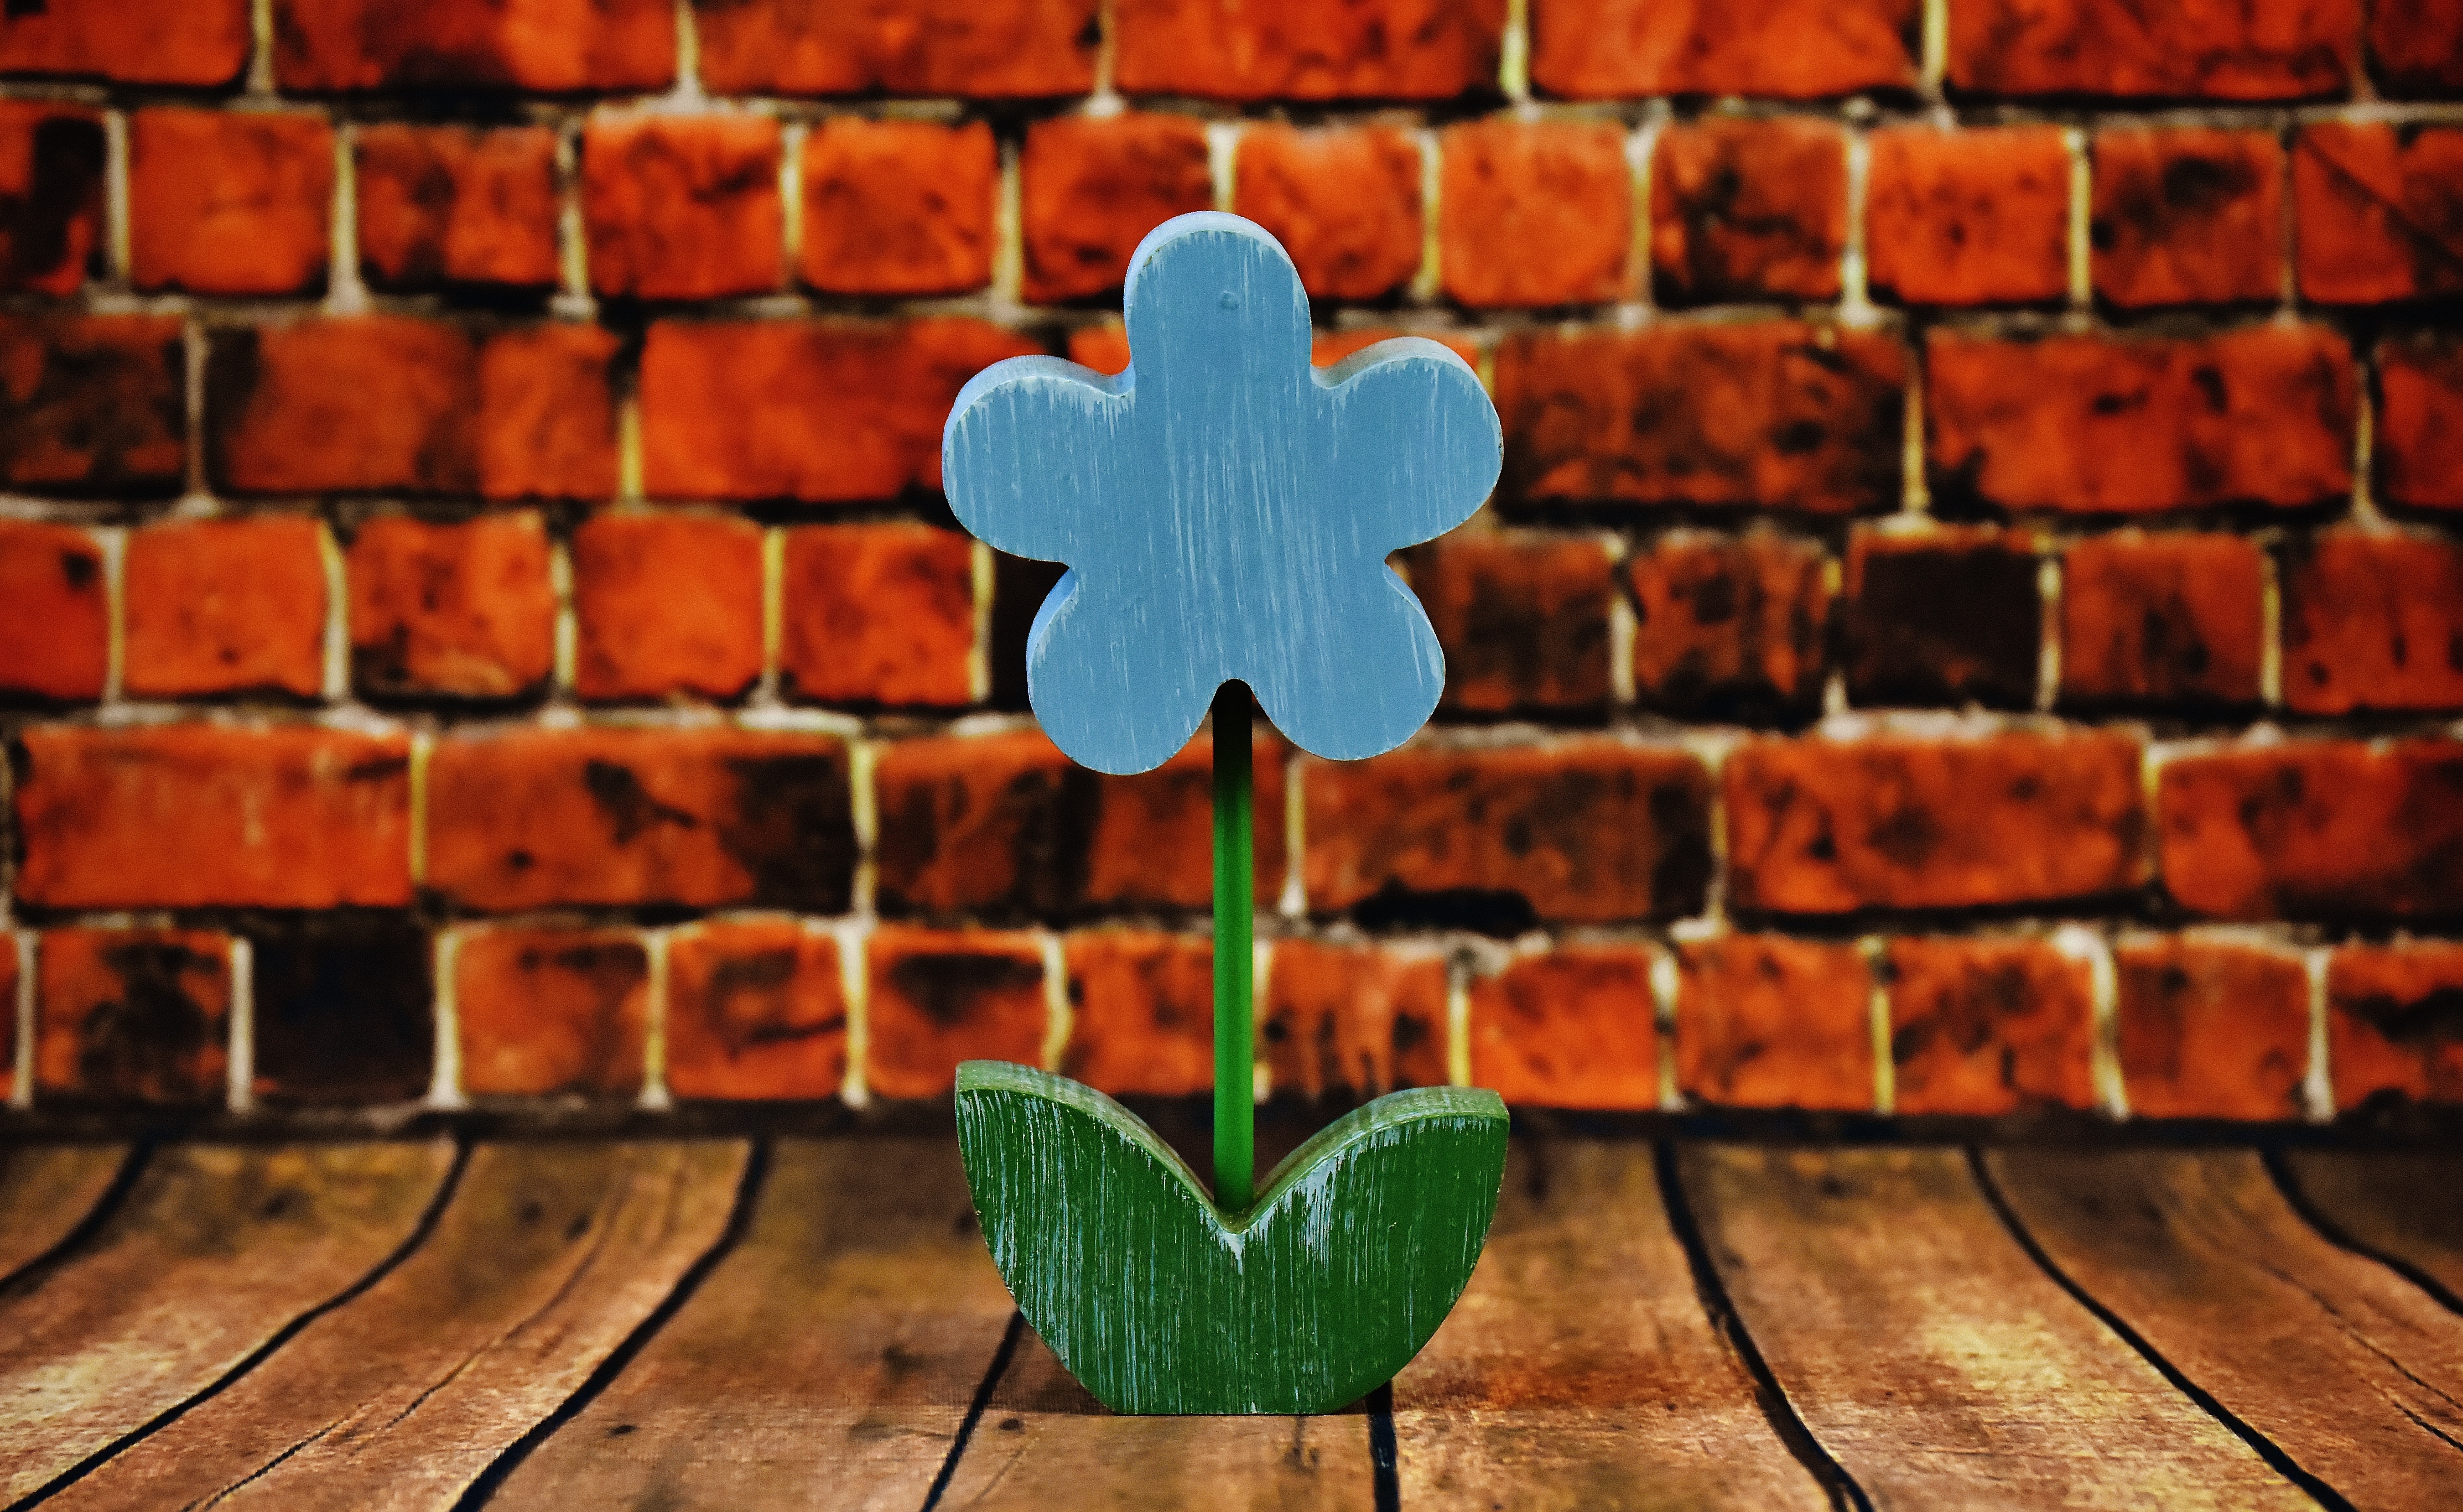
wood, texture, leaf, flower, wall, spring, red, color, autumn, soil, blue, colorful, brick, deco